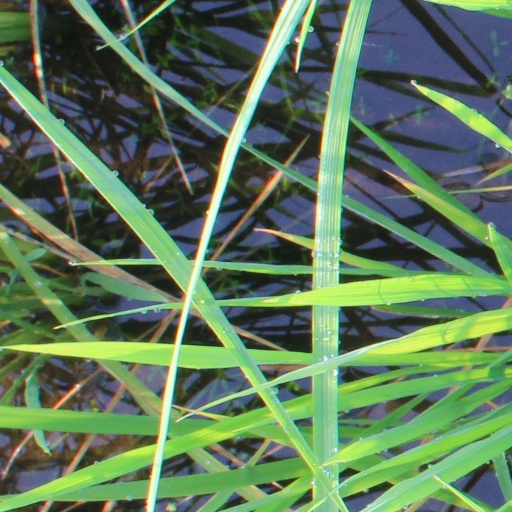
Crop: rice